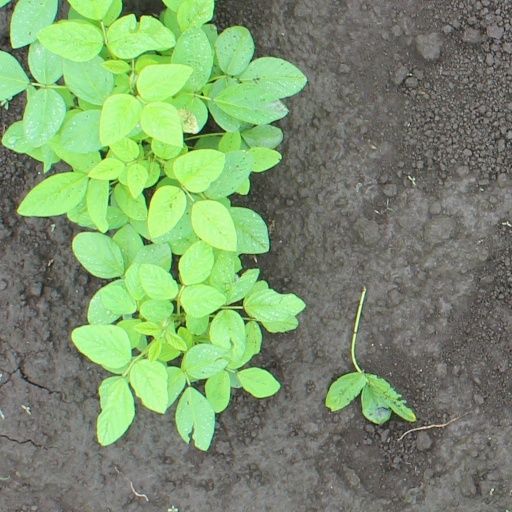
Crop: soybean